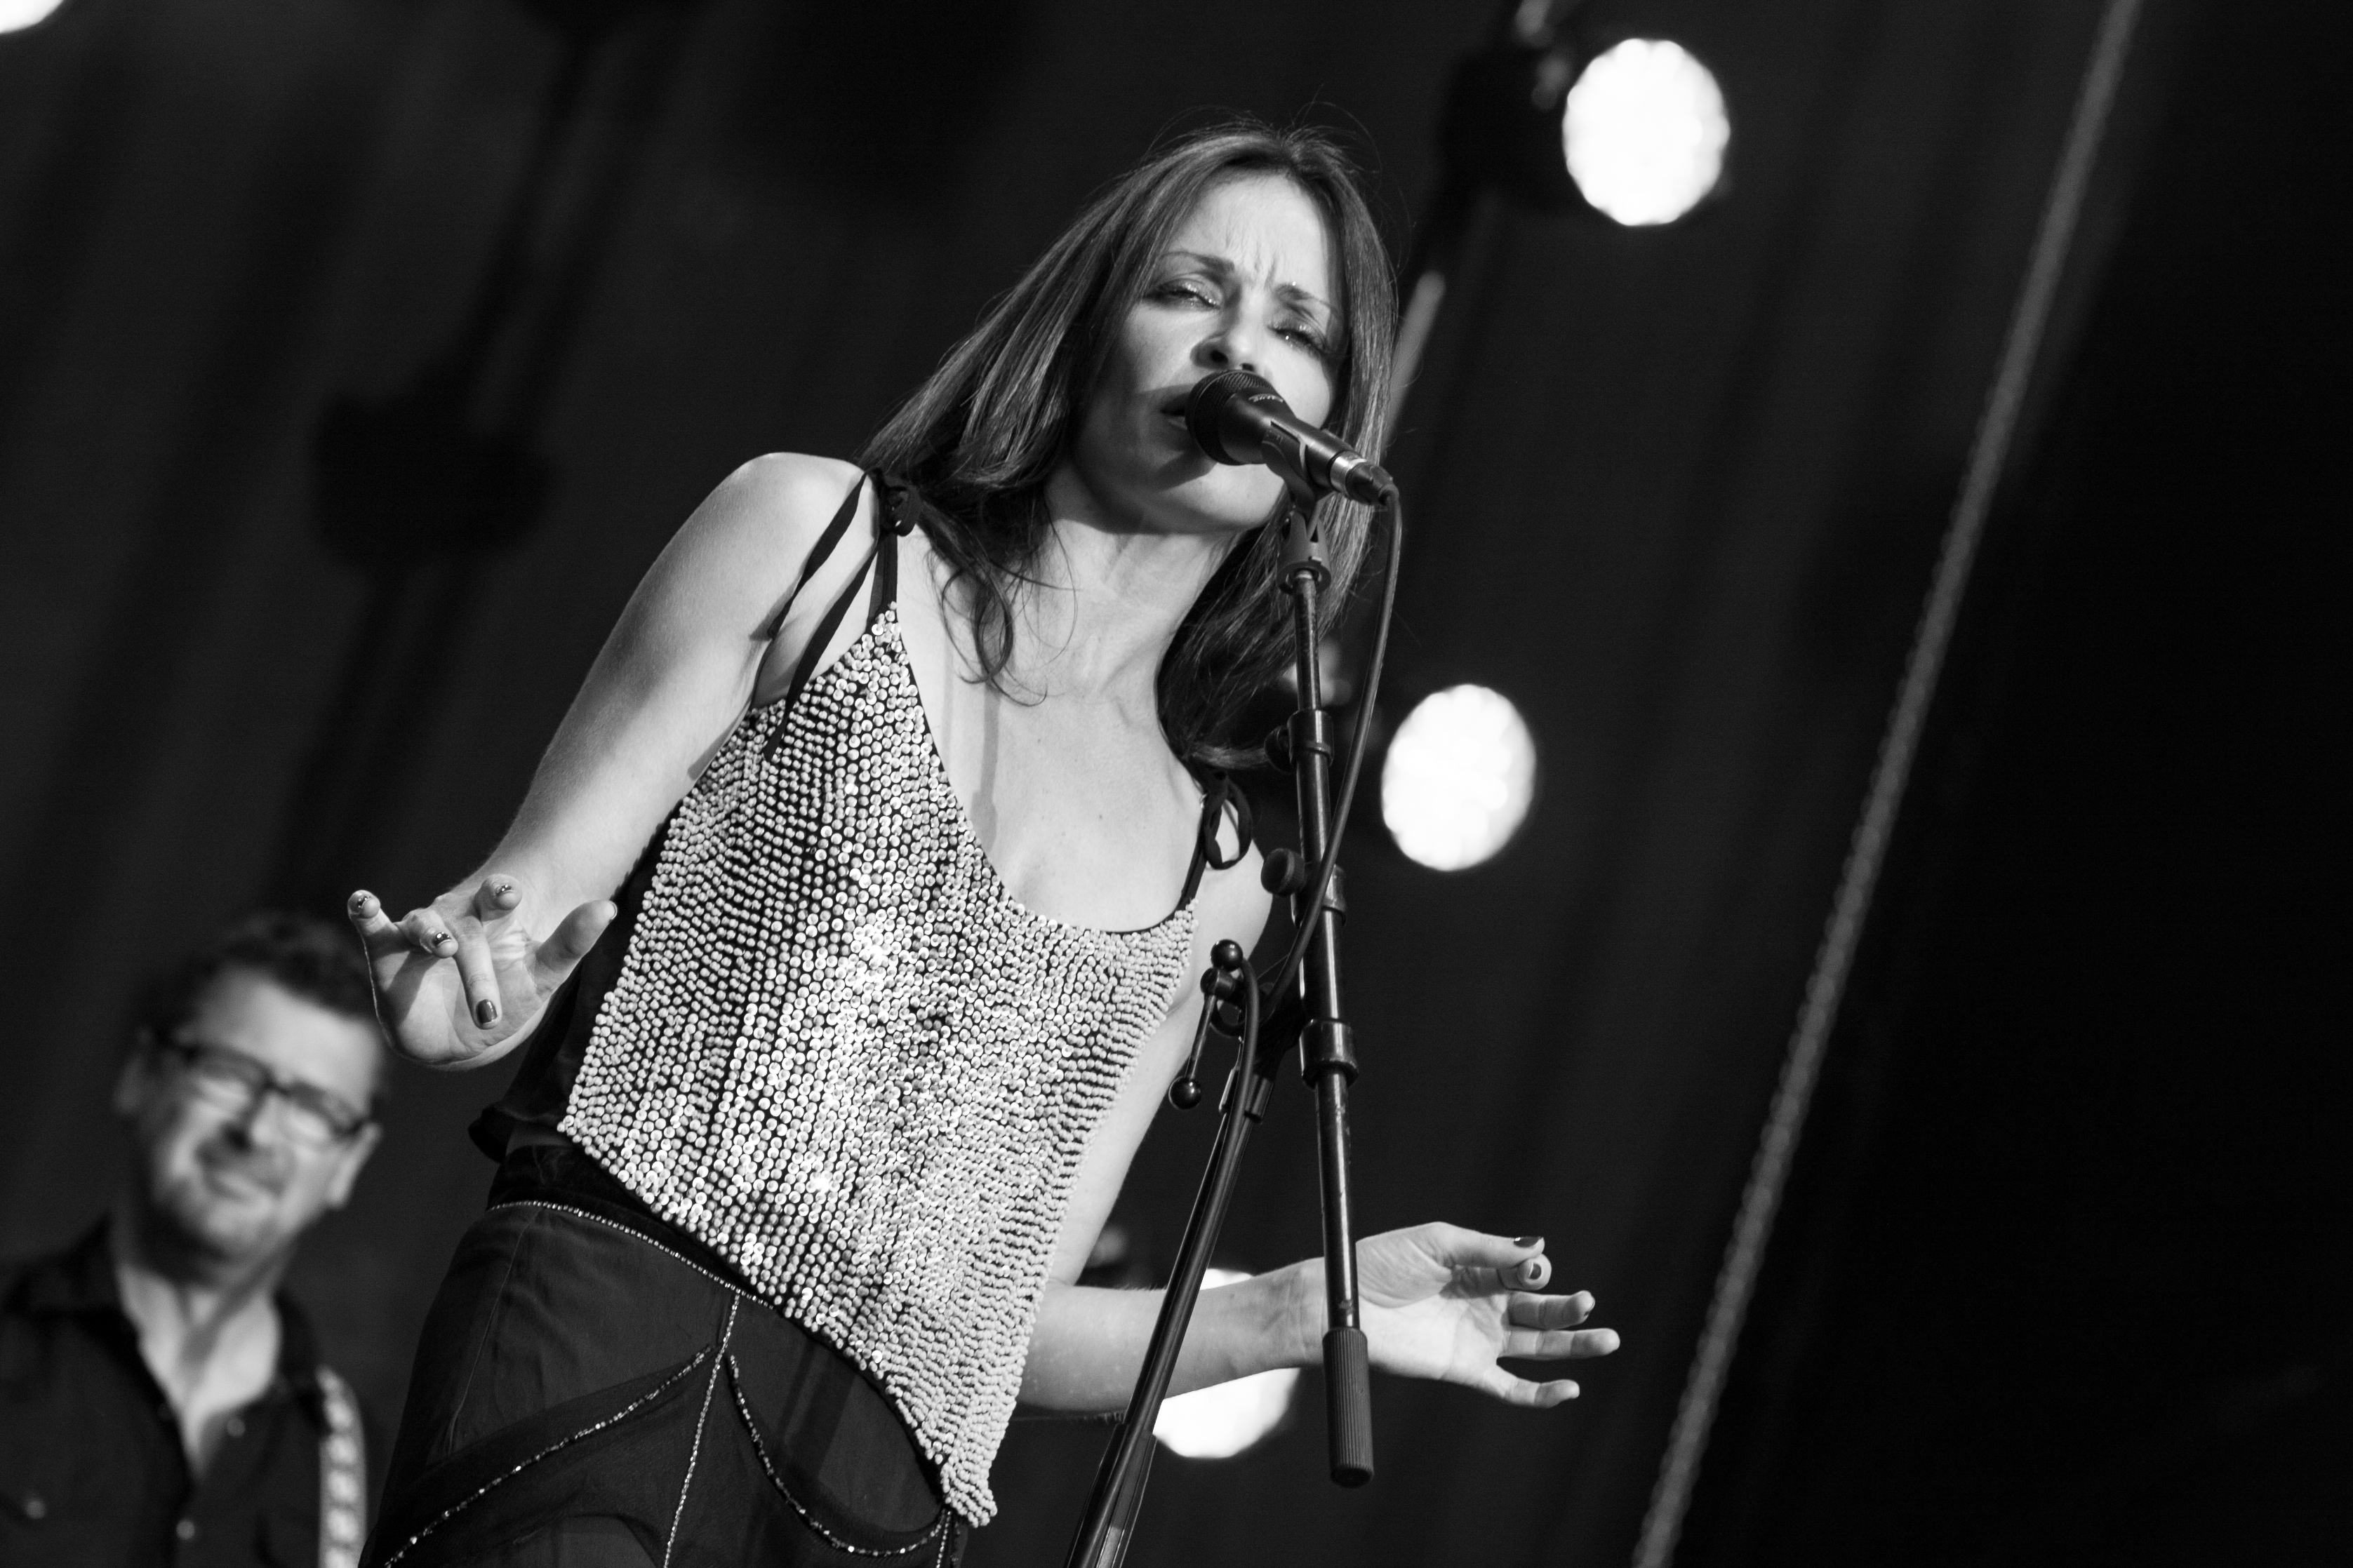
person, music, black and white, summer, concert, live, canon, fashion, musician, black, monochrome, performance art, festival, 40d, gig, stage, brussels, 2012, sharon, corr, sharoncorr, performance, bassist, singing, guitarist, entertainment, performing arts, singer songwriter, monochrome photography